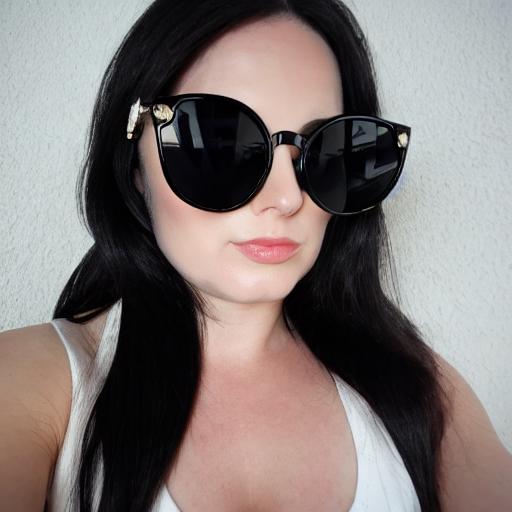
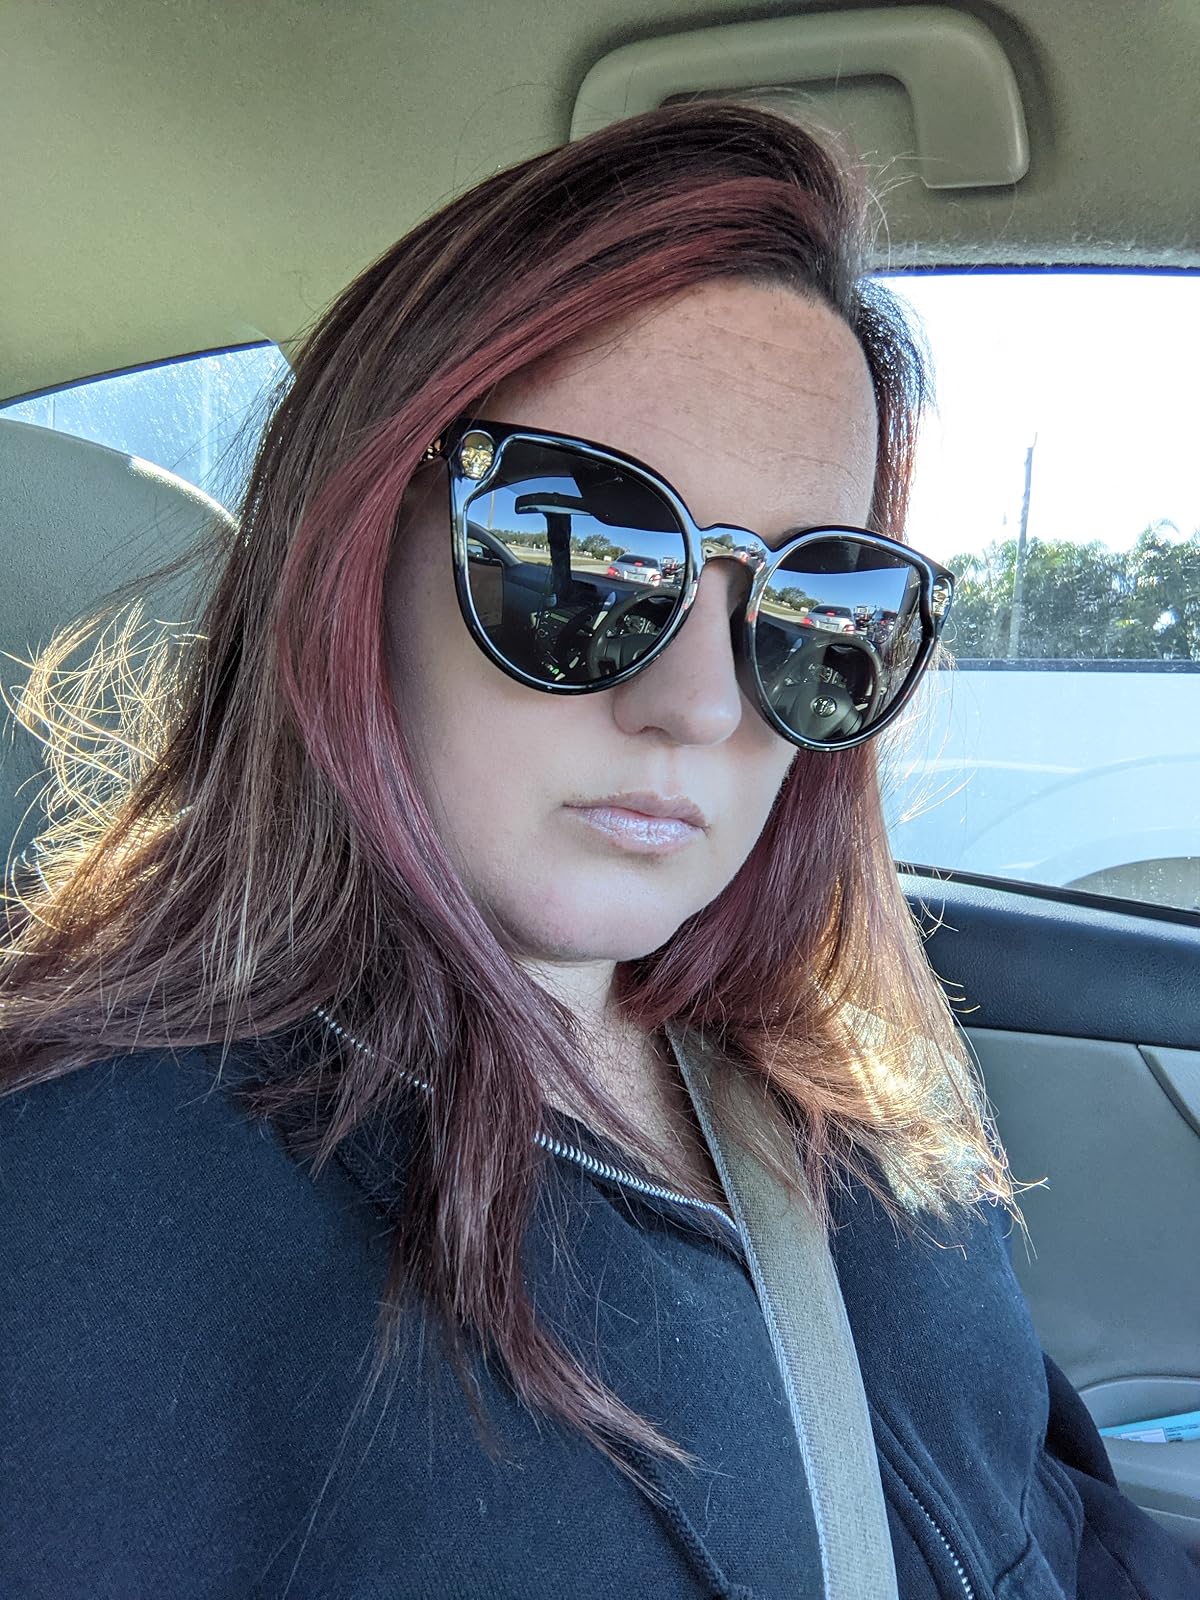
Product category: accessories_sunglasses
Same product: no